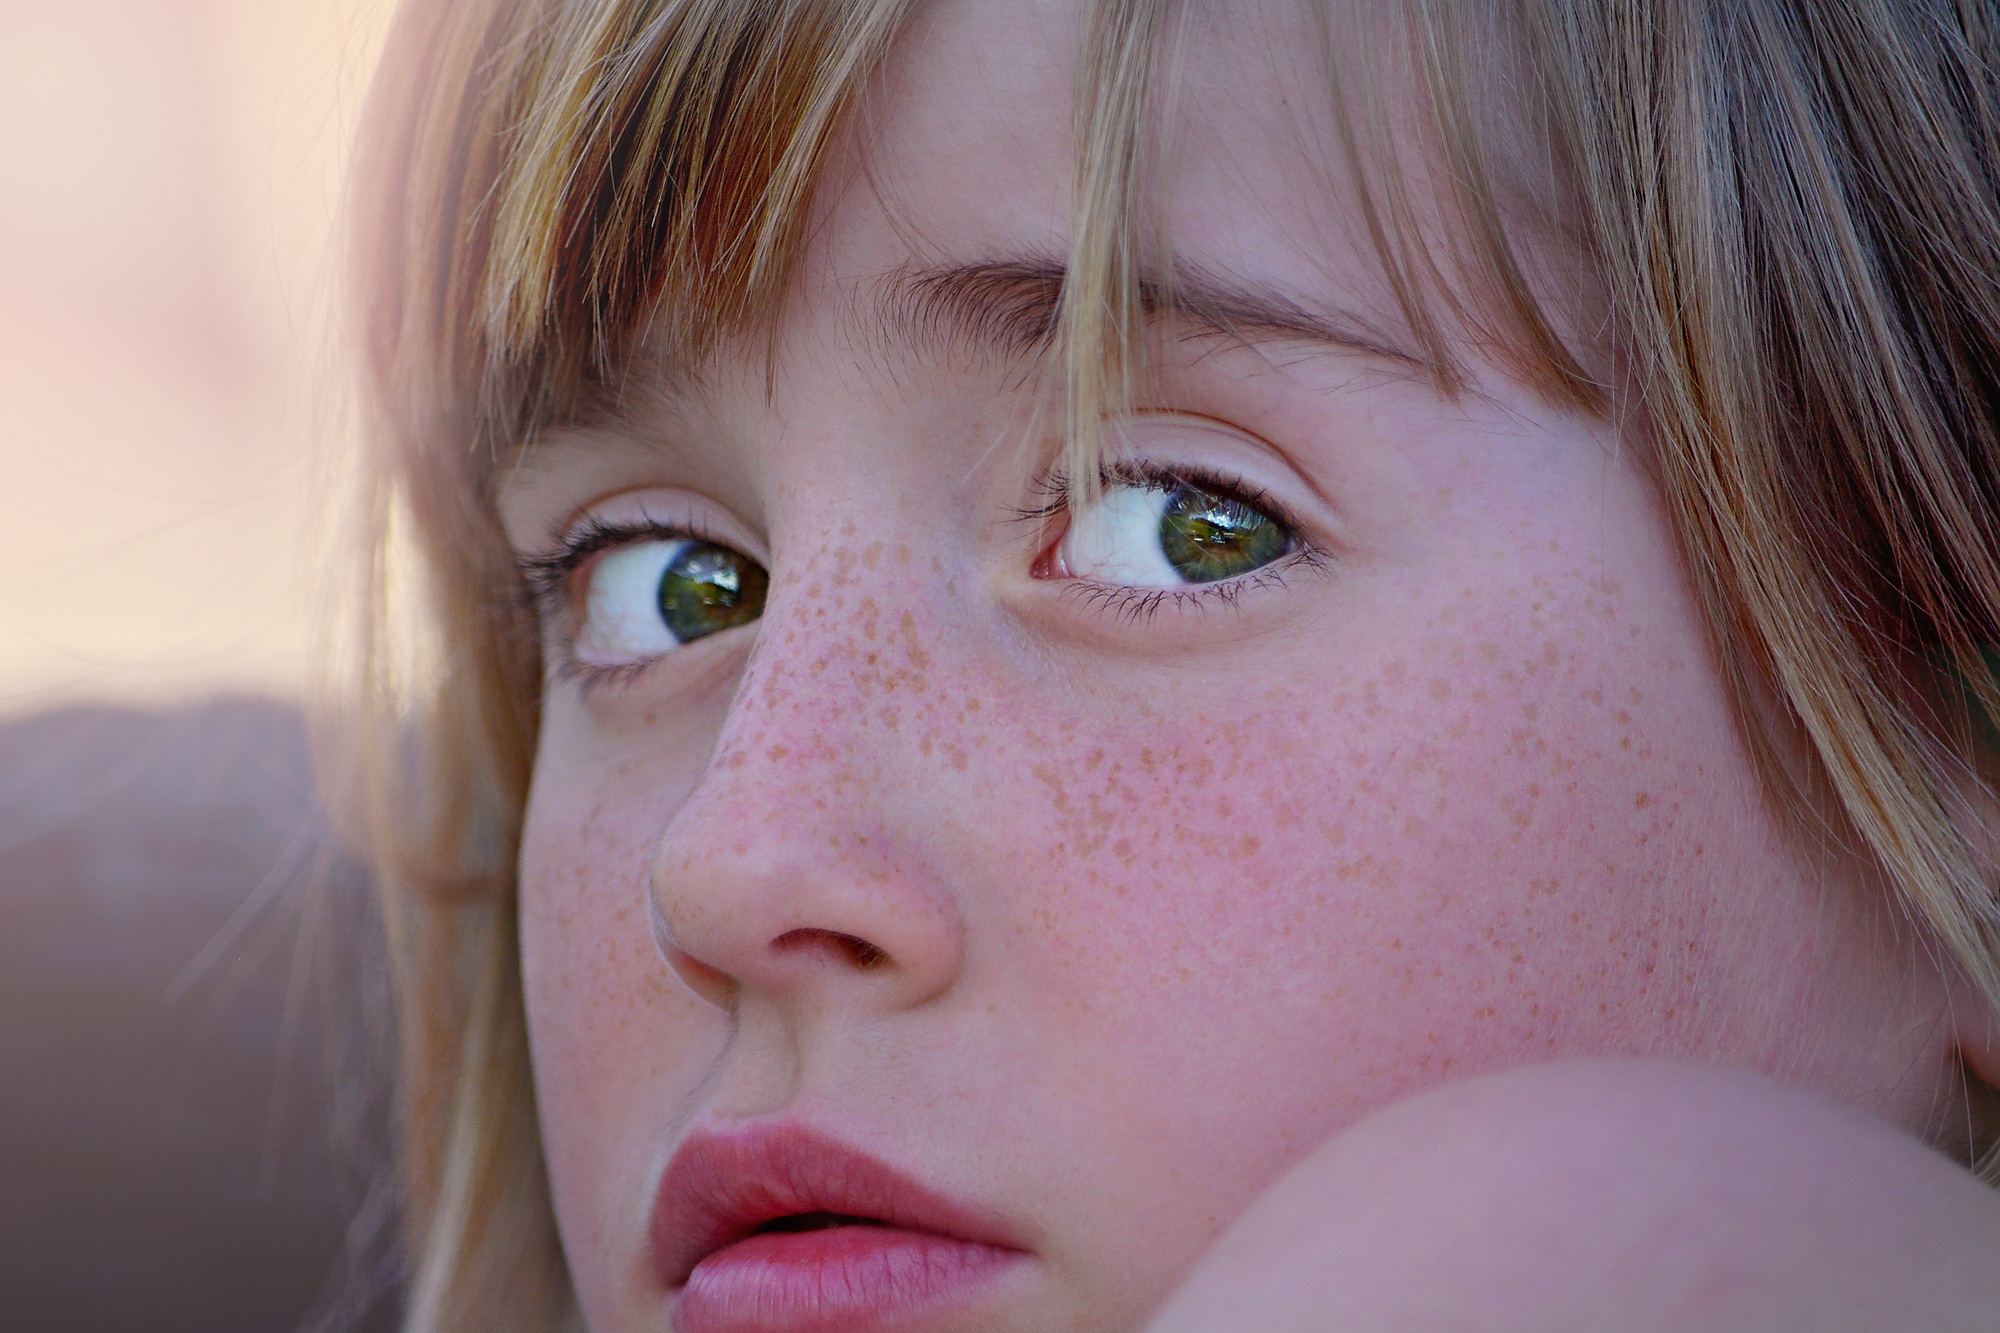
person, girl, hair, photography, view, portrait, model, color, child, human, pink, close, facial expression, lip, mouth, freckle, close up, human body, face, nose, fear, cheek, eye, head, skin, beauty, expression, blond, organ, emotions, sweetness, emotion, brown hair, portrait photography